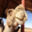
Label: camel